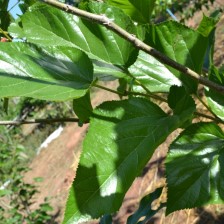
Variety: ChiangMaiBuriram60